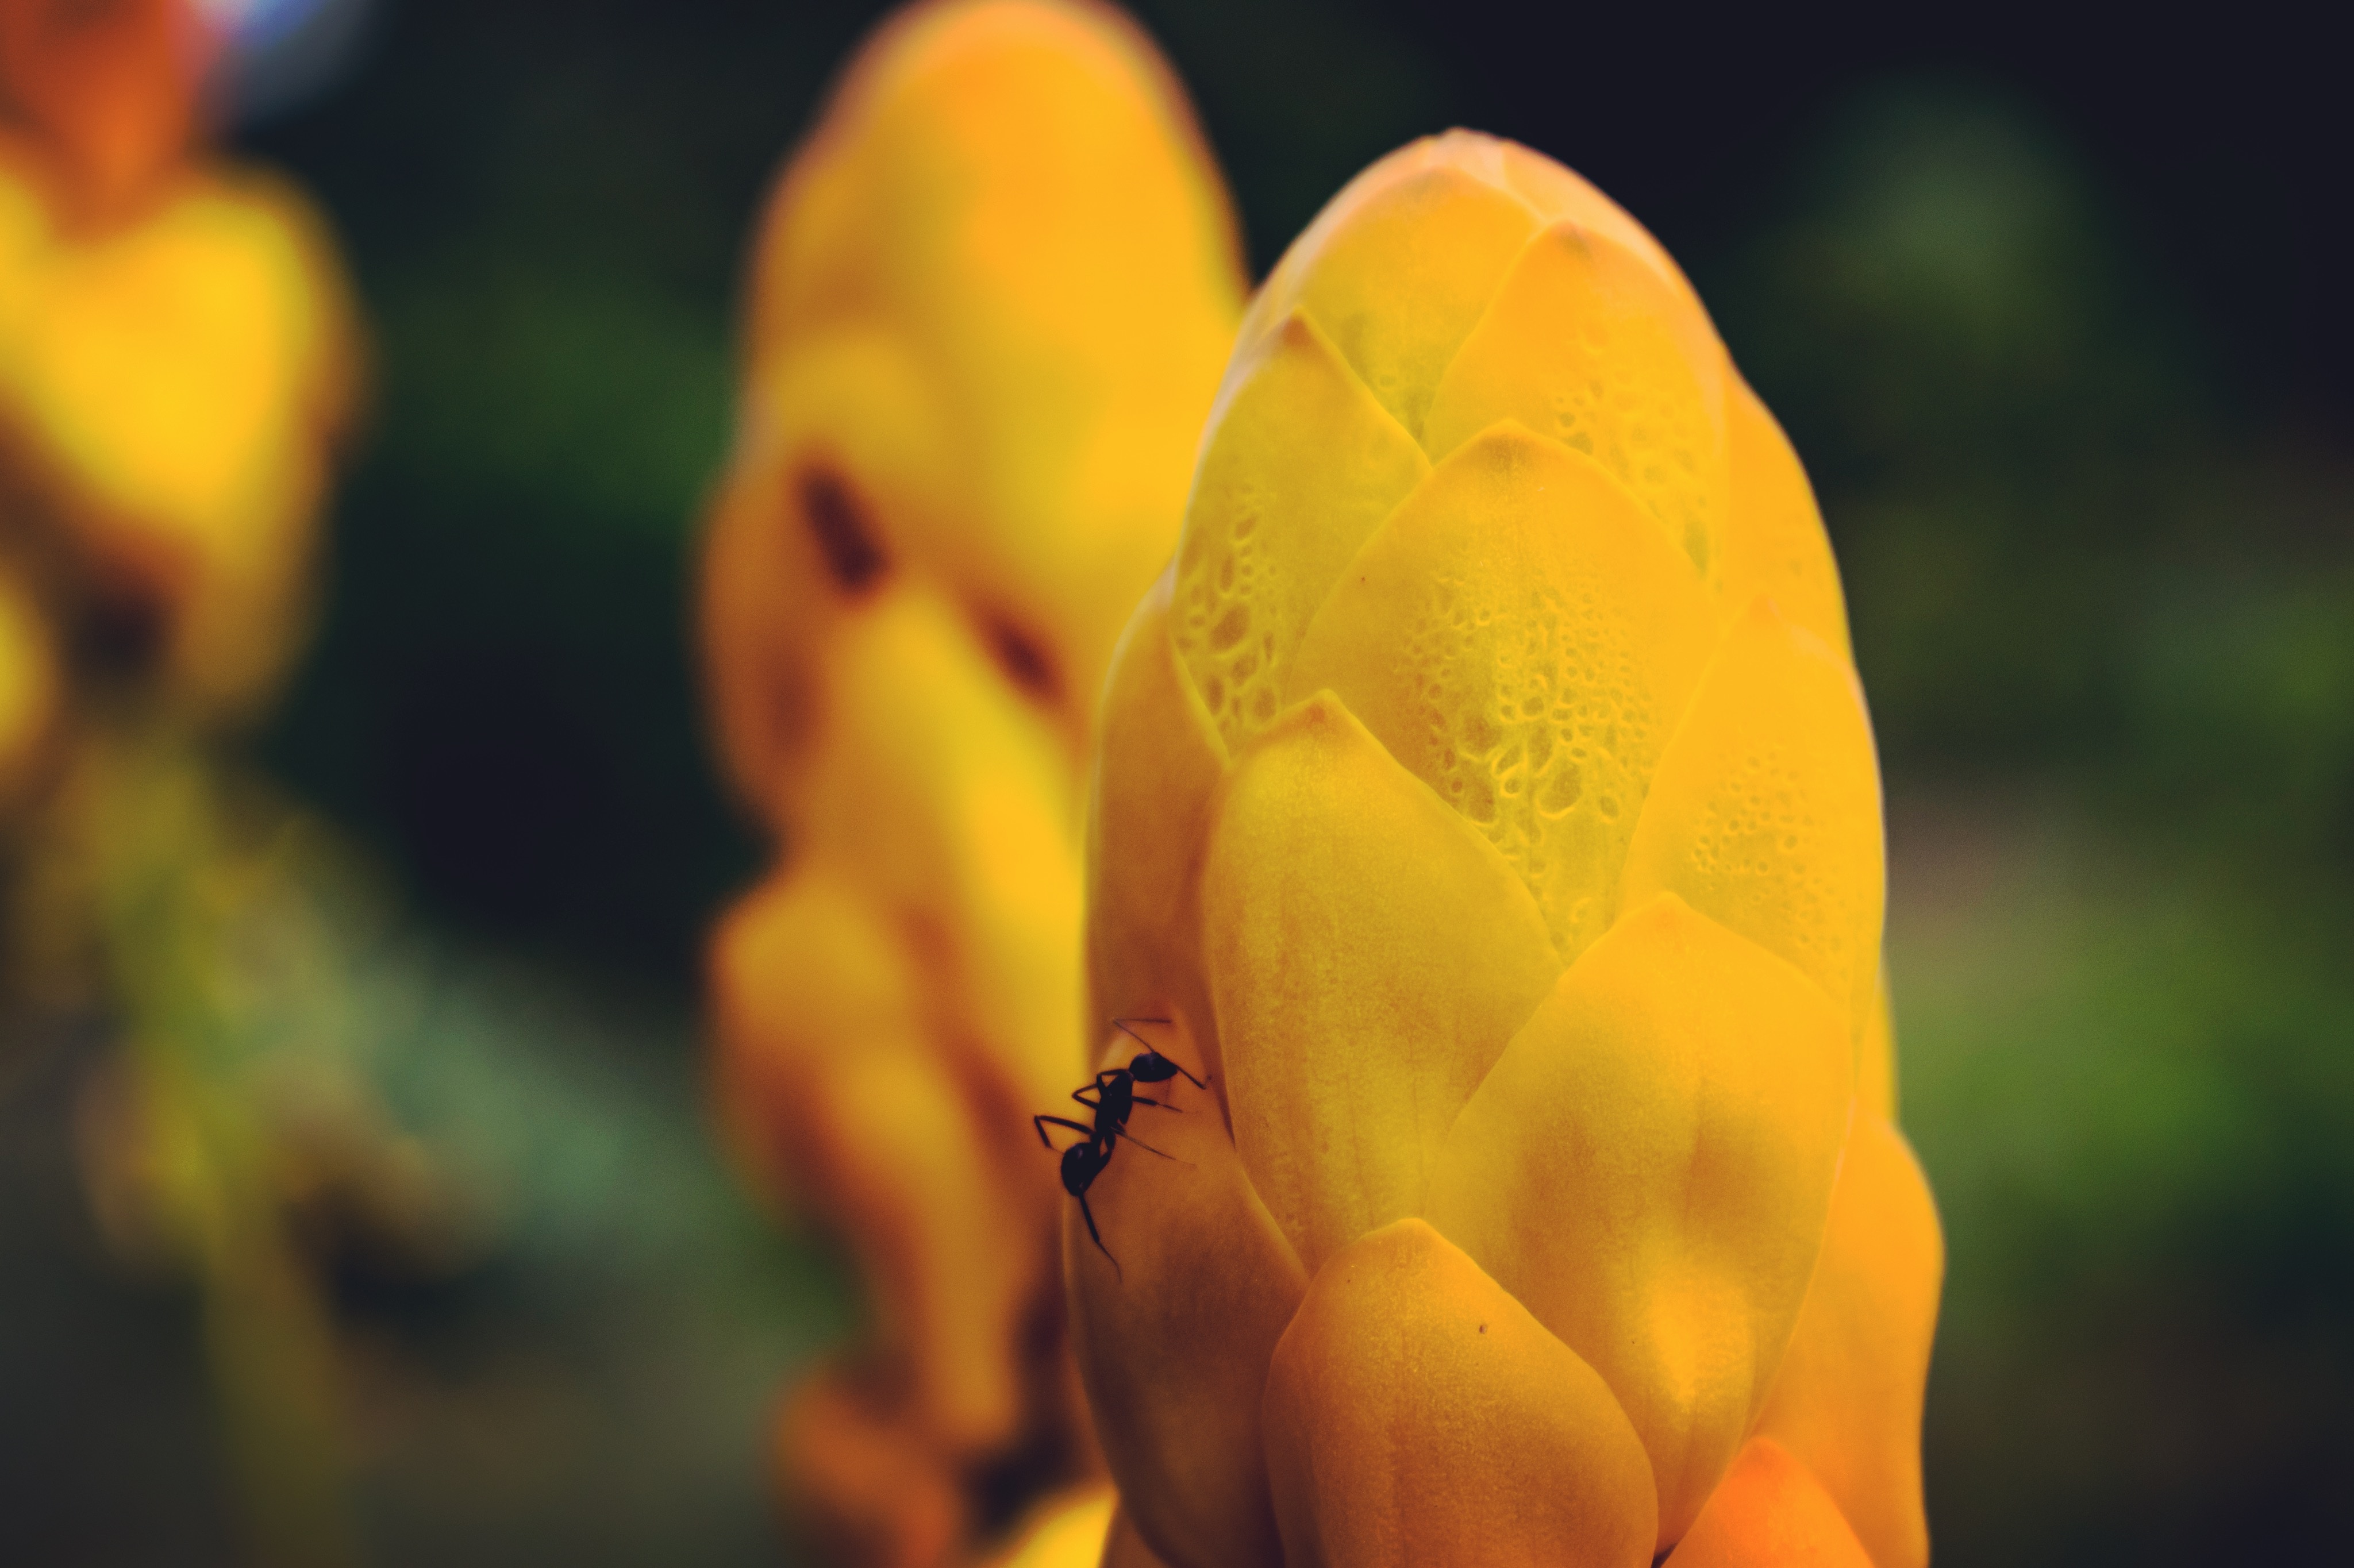
nature, blossom, plant, photography, sunlight, leaf, flower, petal, green, yellow, flora, close up, bud, macro photography, flowering plant, plant stem, land plant